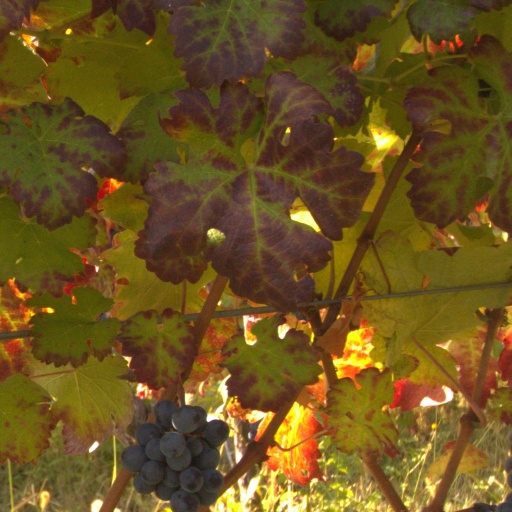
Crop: grape